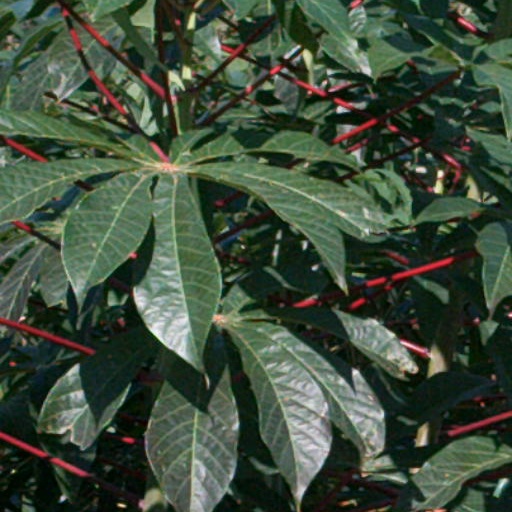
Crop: cassava